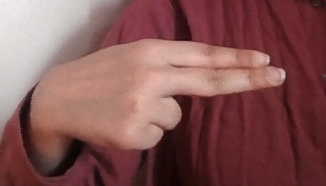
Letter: ain